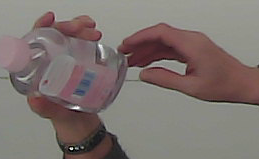
Product: johnson_baby